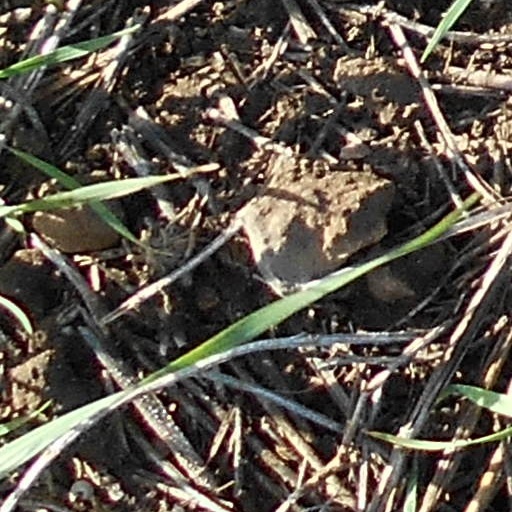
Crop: wheat